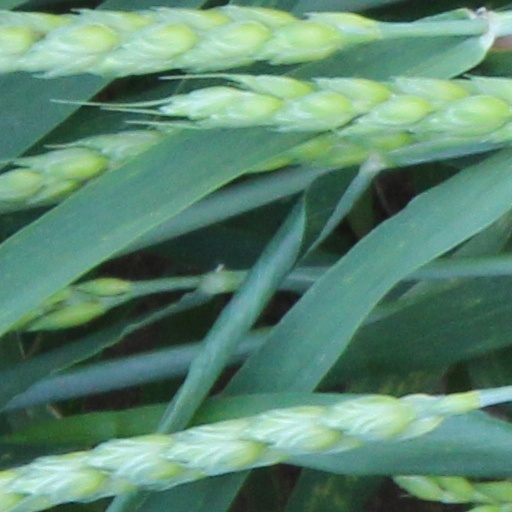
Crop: wheat